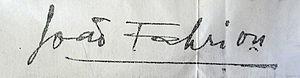
João Fahrion est un peintre, illustrateur, graveur et professeur brésilien.